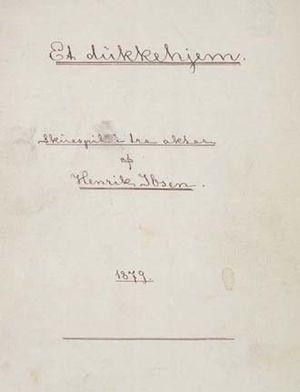
Une maison de poupée est une pièce de théâtre du dramaturge norvégien Henrik Ibsen, créée en 1879. Elle est inscrite au registre international Mémoire du monde de l'UNESCO.